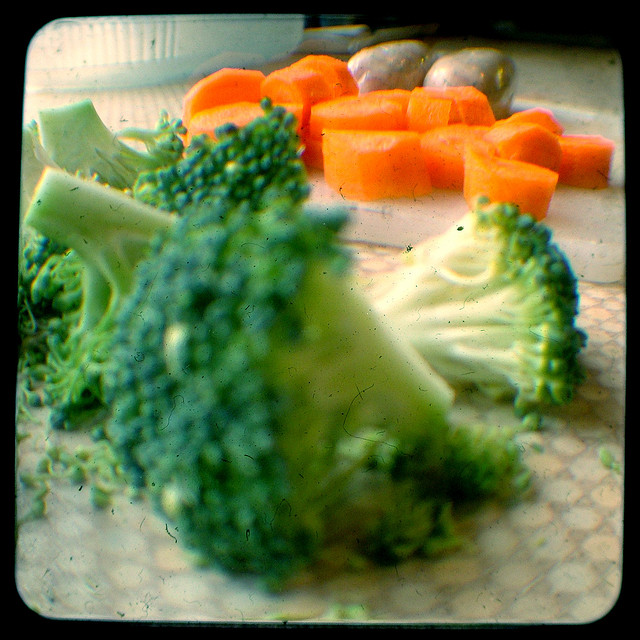
user: Given an image and a question. Answer the question in a short answer. Question: What are the two vegetables on the counter? Short Answer:
assistant: broccoli and carrot